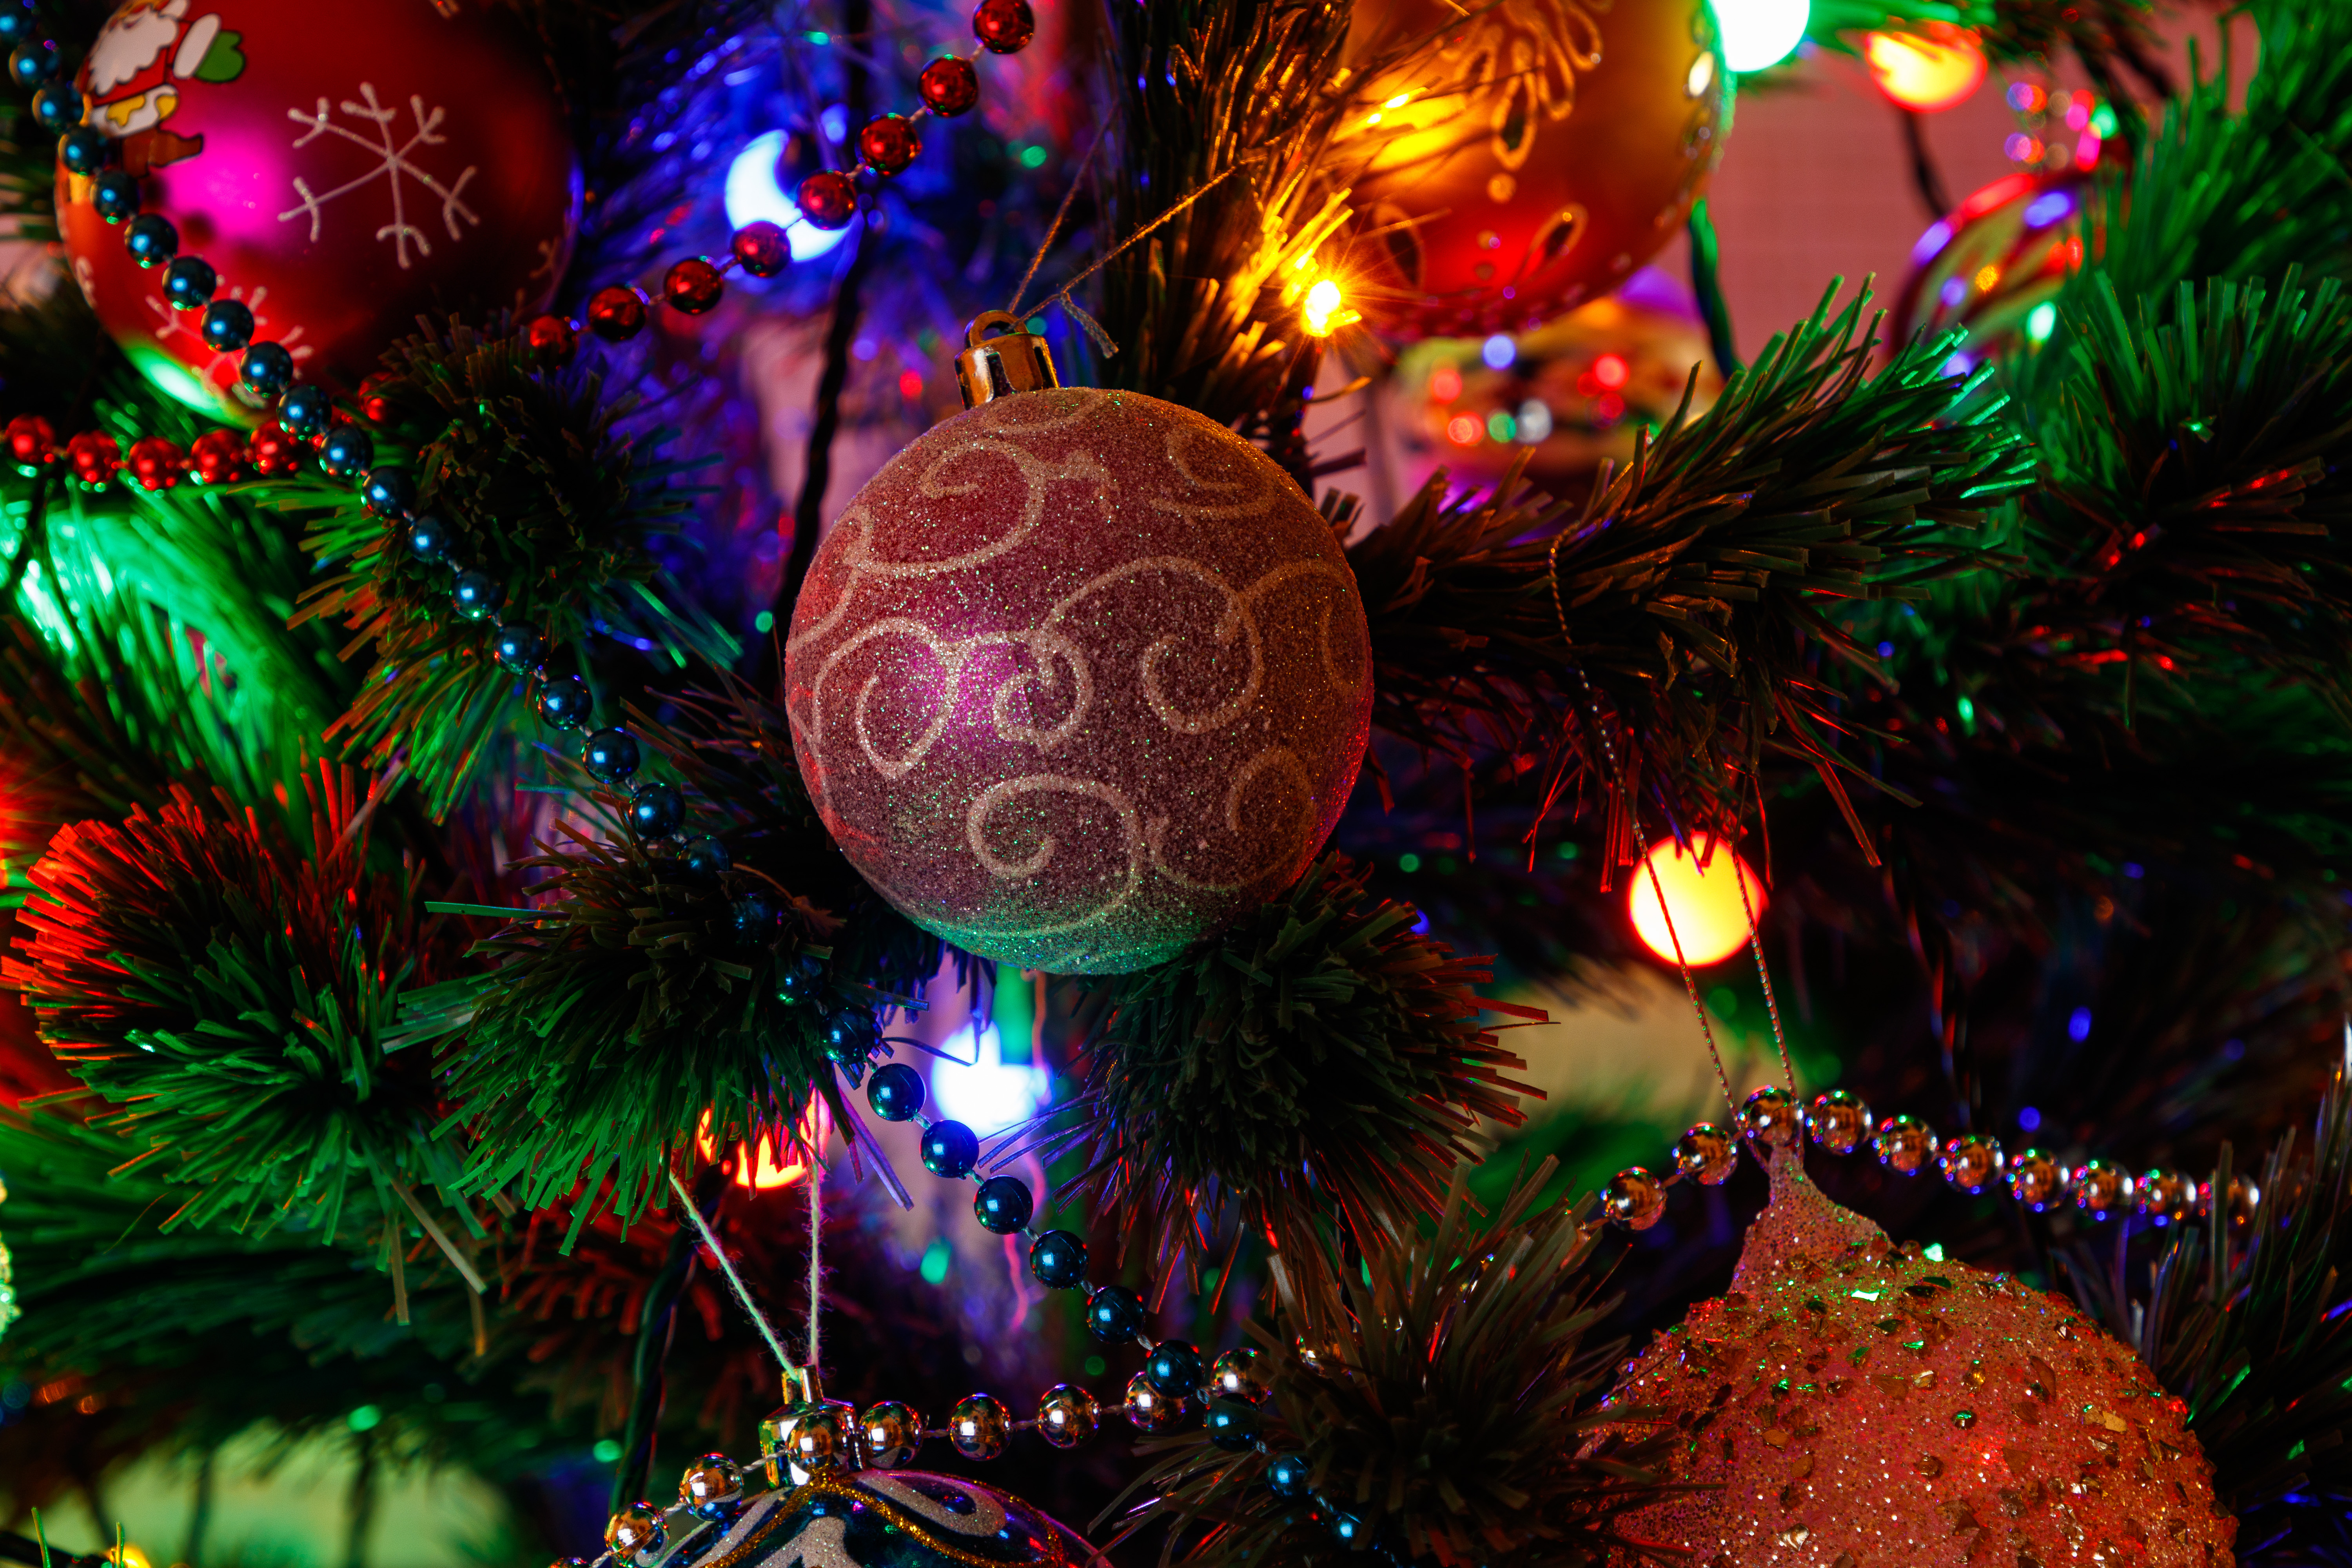
christmas, new year, christmas tree, christmas tree toy, decorations, christmas garland, winter, christmas ball, New Year's pictures, christmas pictures, holiday, balls, lights, night, shine, fun, event, christmas decoration, christmas ornament, Holiday ornament, light, christmas eve, ornament, interior design, tradition, christmas lights, sphere, evergreen, pine family, festival, conifer, fir, decoration, spruce, white pine, ball, pine, silvertip fir, oregon pine, cypress family, Yellow fir